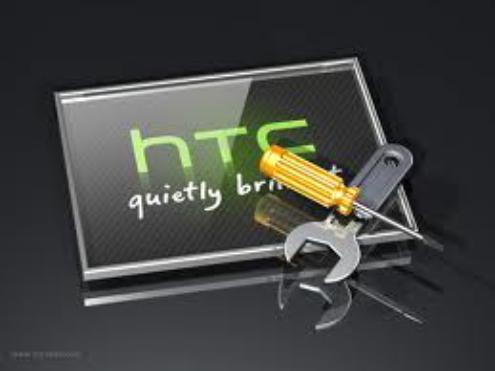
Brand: HTC
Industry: Electronic